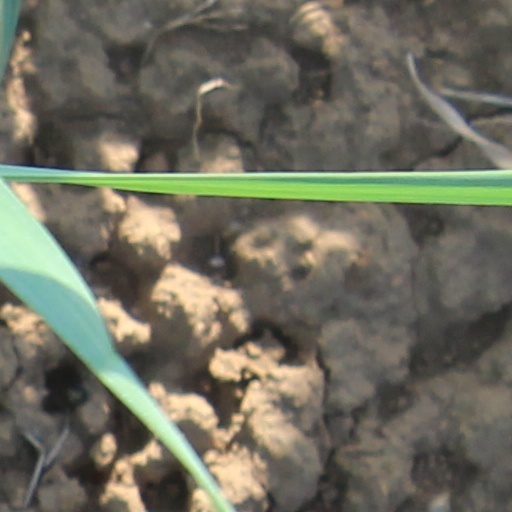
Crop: wheat